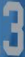
Number: 3